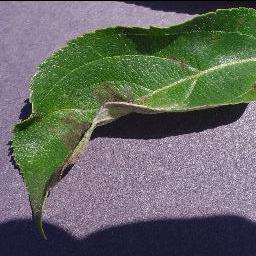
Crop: apple
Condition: scab